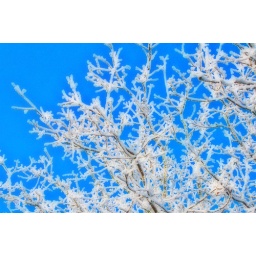
Orton tree in a blue sky